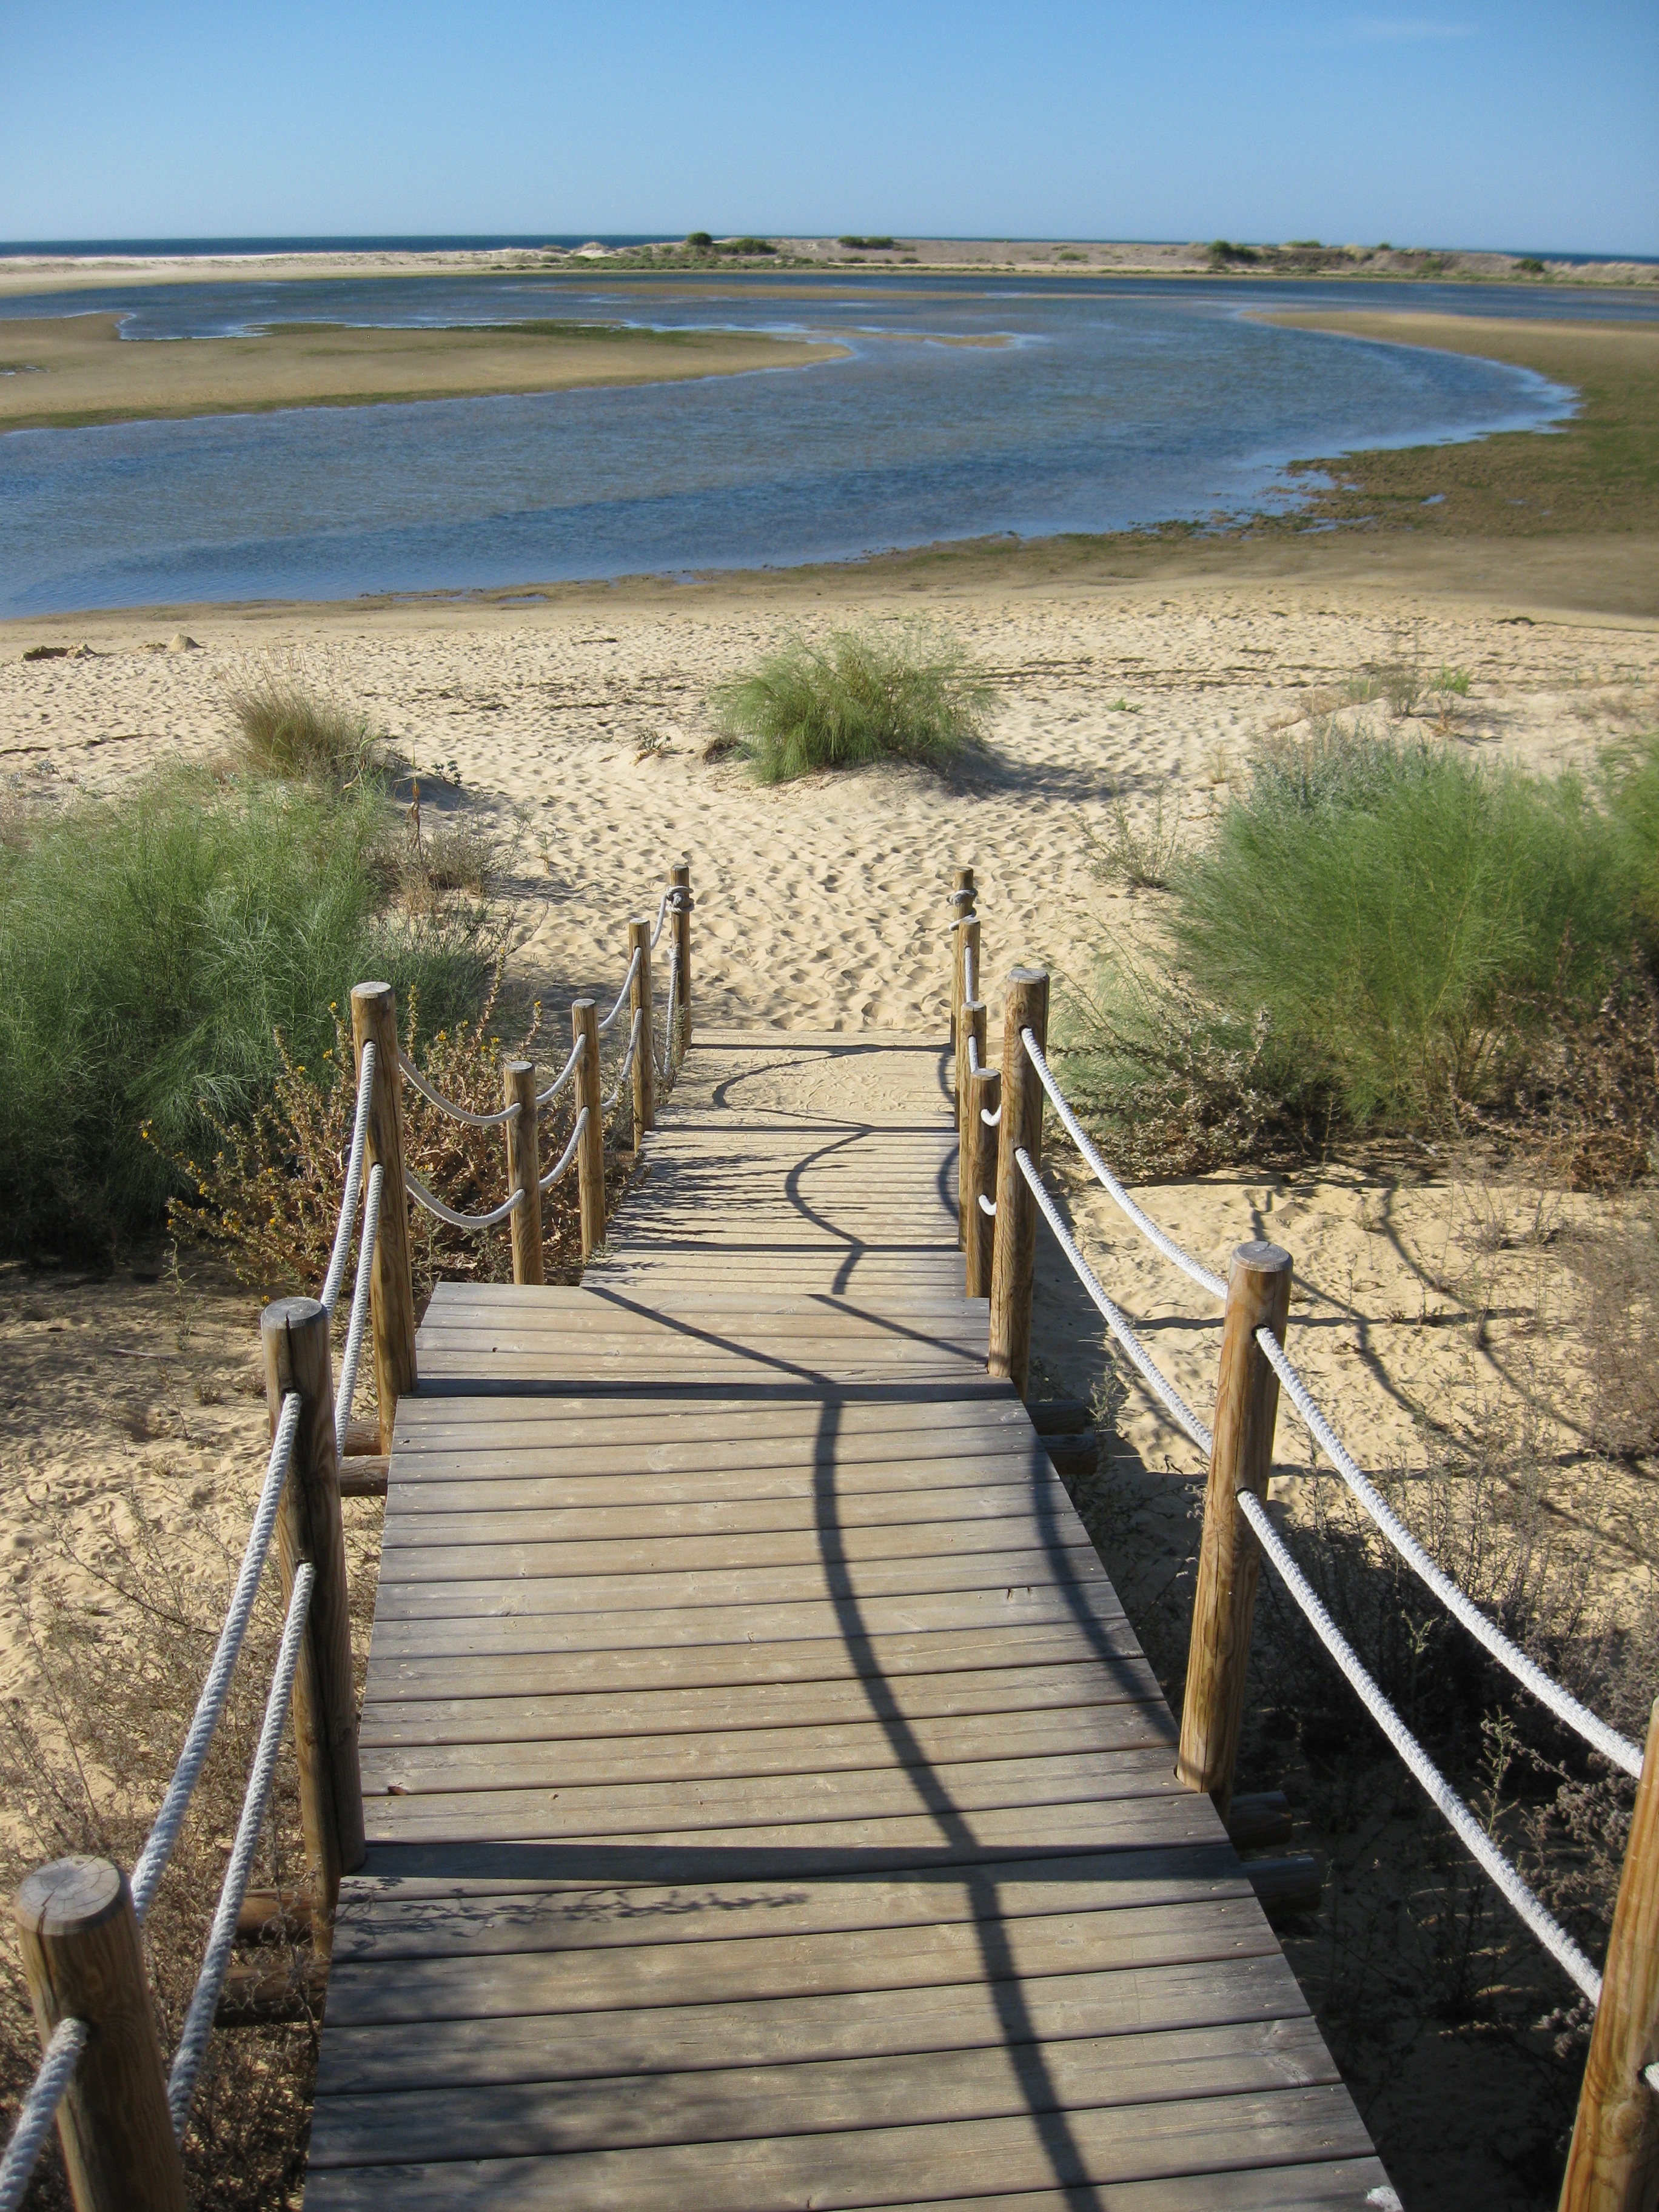
beach, landscape, sea, coast, water, nature, sand, ocean, boardwalk, shore, pier, walkway, summer, vacation, web, vehicle, bay, waterway, body of water, sunny, holidays, wetland, habitat, mood, away, algarve